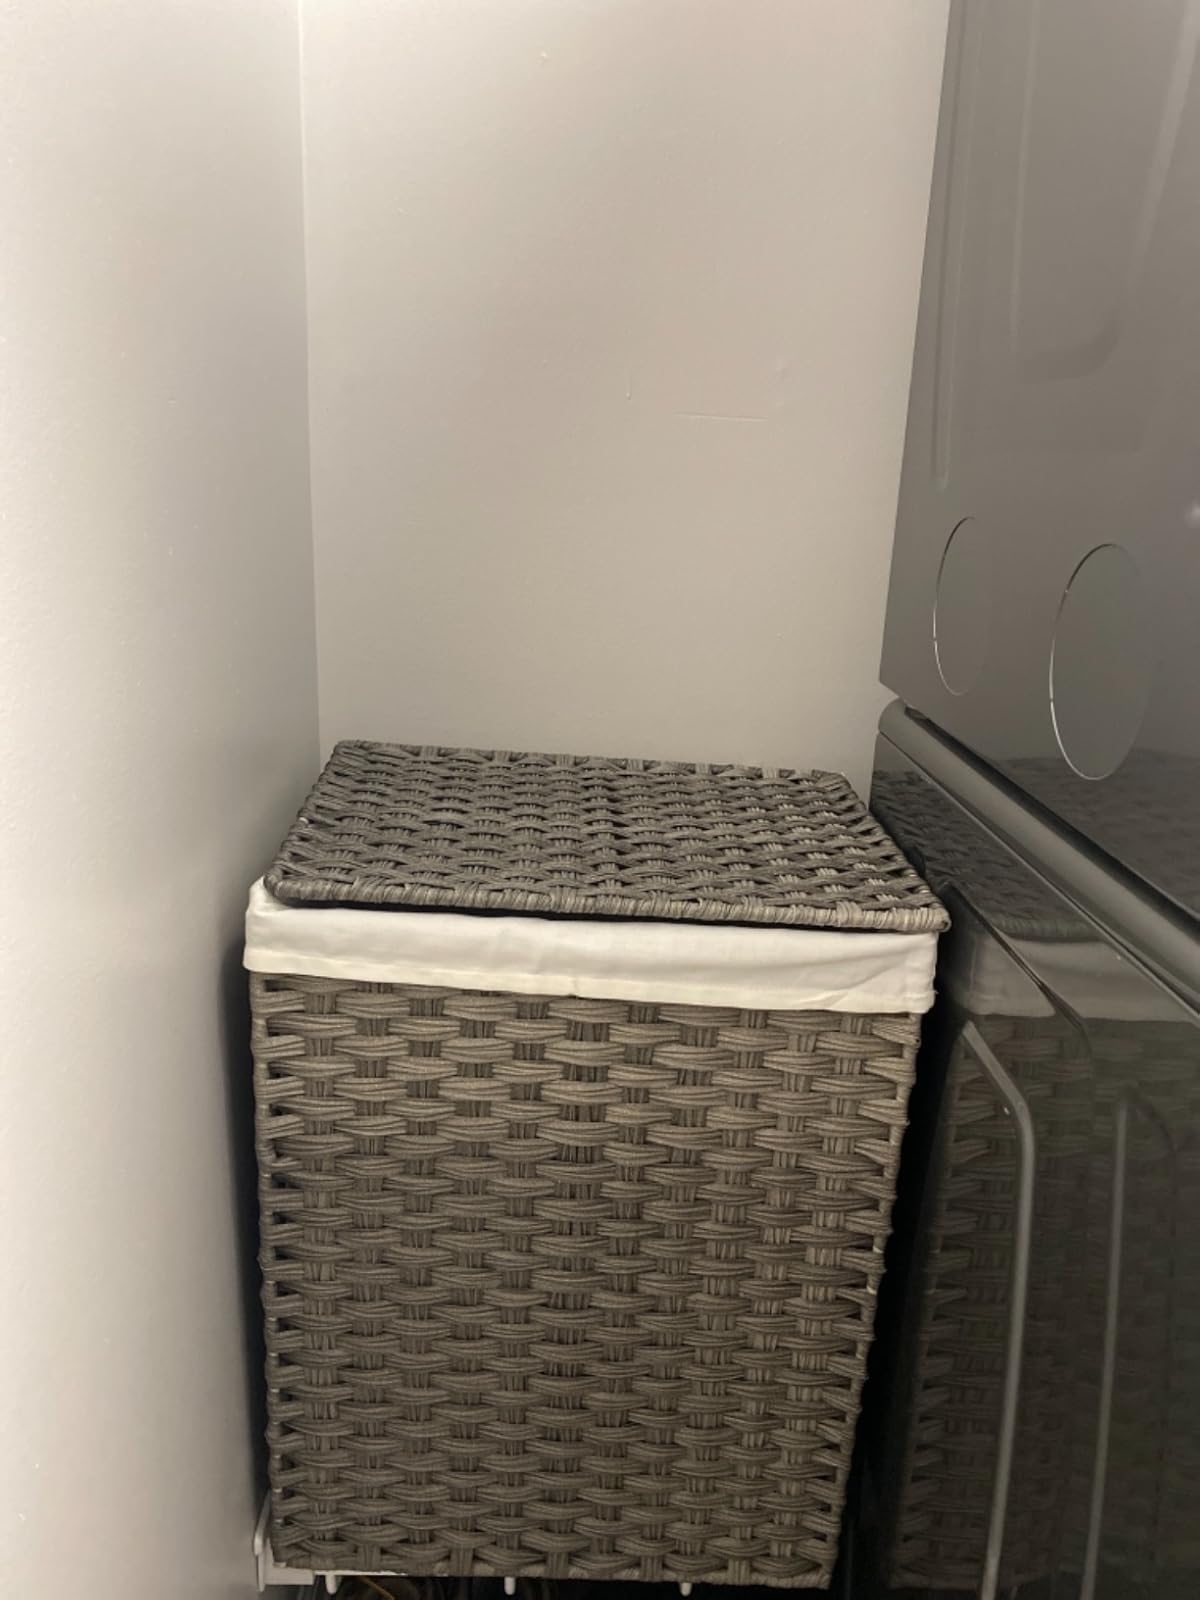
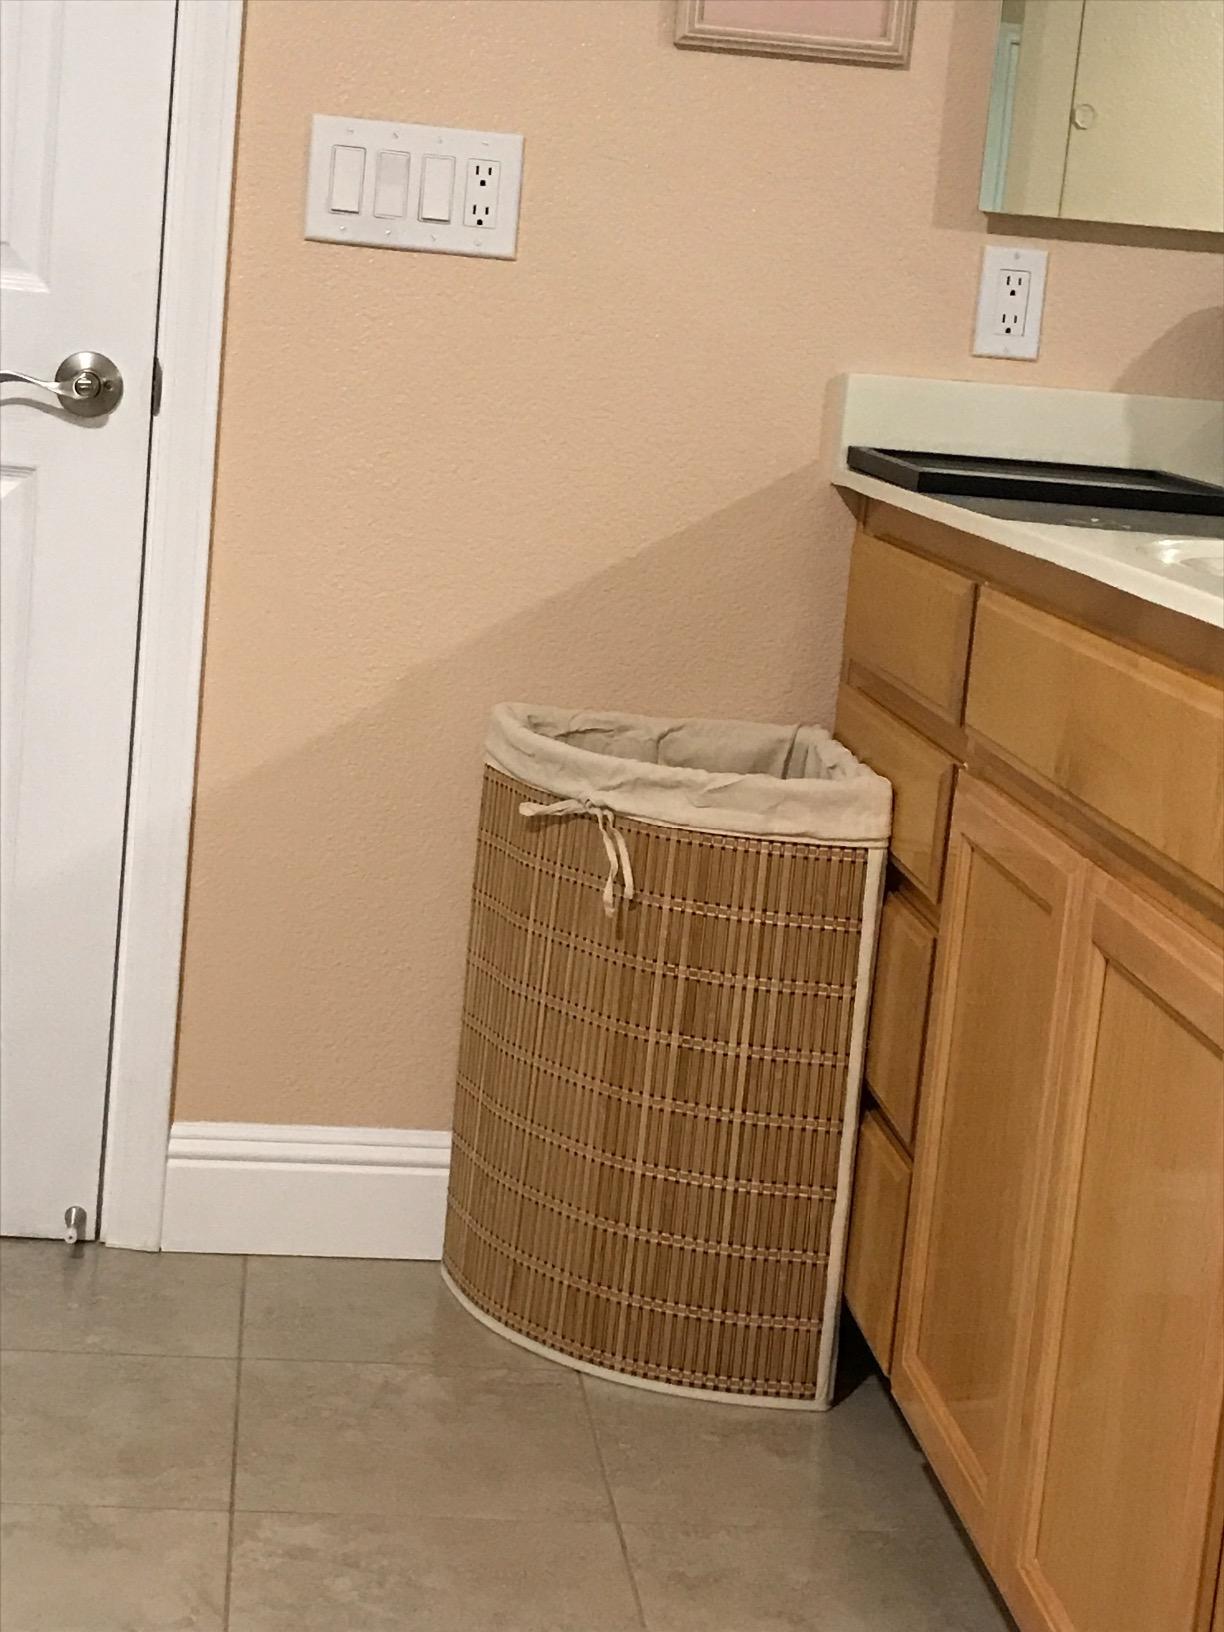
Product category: items_hamper
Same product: no